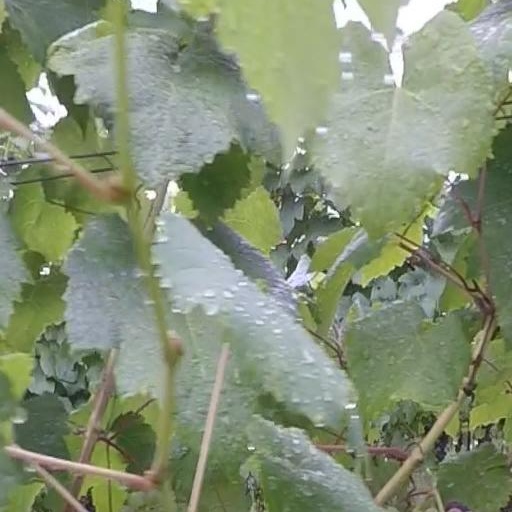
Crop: grape